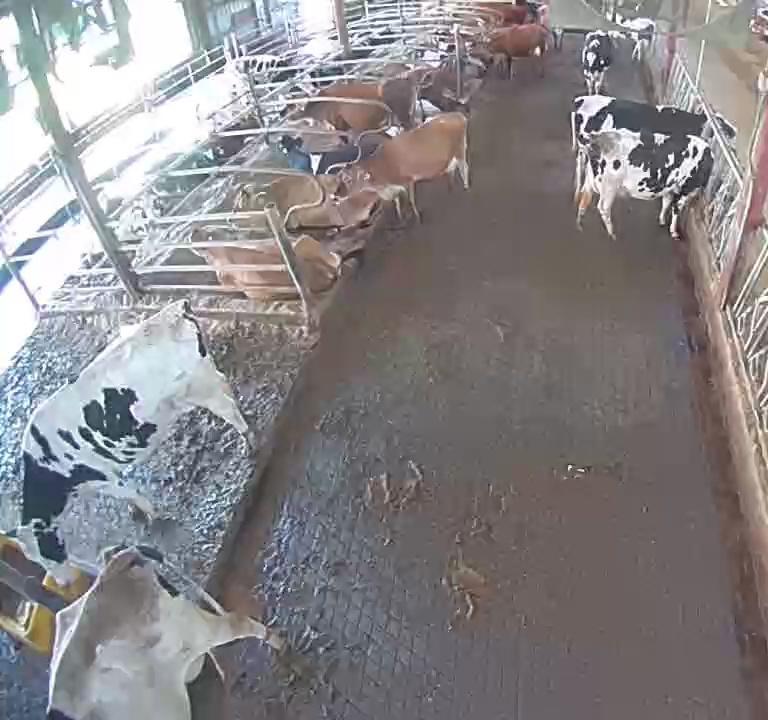
Number of cows: 14